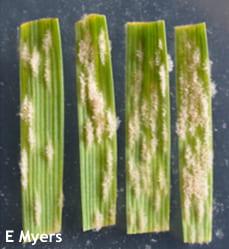
Plant: Wheat
Disease: wheat powdery mildew